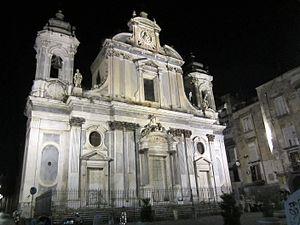
L'église des Girolamini, ou Gerolomini, ou San Filippo Neri ou encore église des Oratoriens de Naples, est une église monumentale de Naples située dans le quartier homonyme. C'est une église de type basilical, dédiée à la Nativité de Marie et à tous les saints.